Jack post

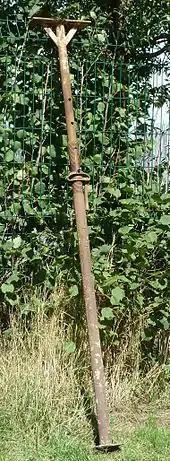
An Acrow prop, a common form of jack support in the U.K.

Jack posts are telescopic tubular steel props consisting of two primary parts, both tubular: the main body of the post, and the threaded jack screw or other adjustable fitting on one or both ends. Both ends are normally fitted with flat metal plates on the end, increasing their bearing surface. A recent improvement to Acrow props was to shape this baseplate with notches, allowing pallet loads of horizontal props to be stacked neatly, rather than randomly piled.